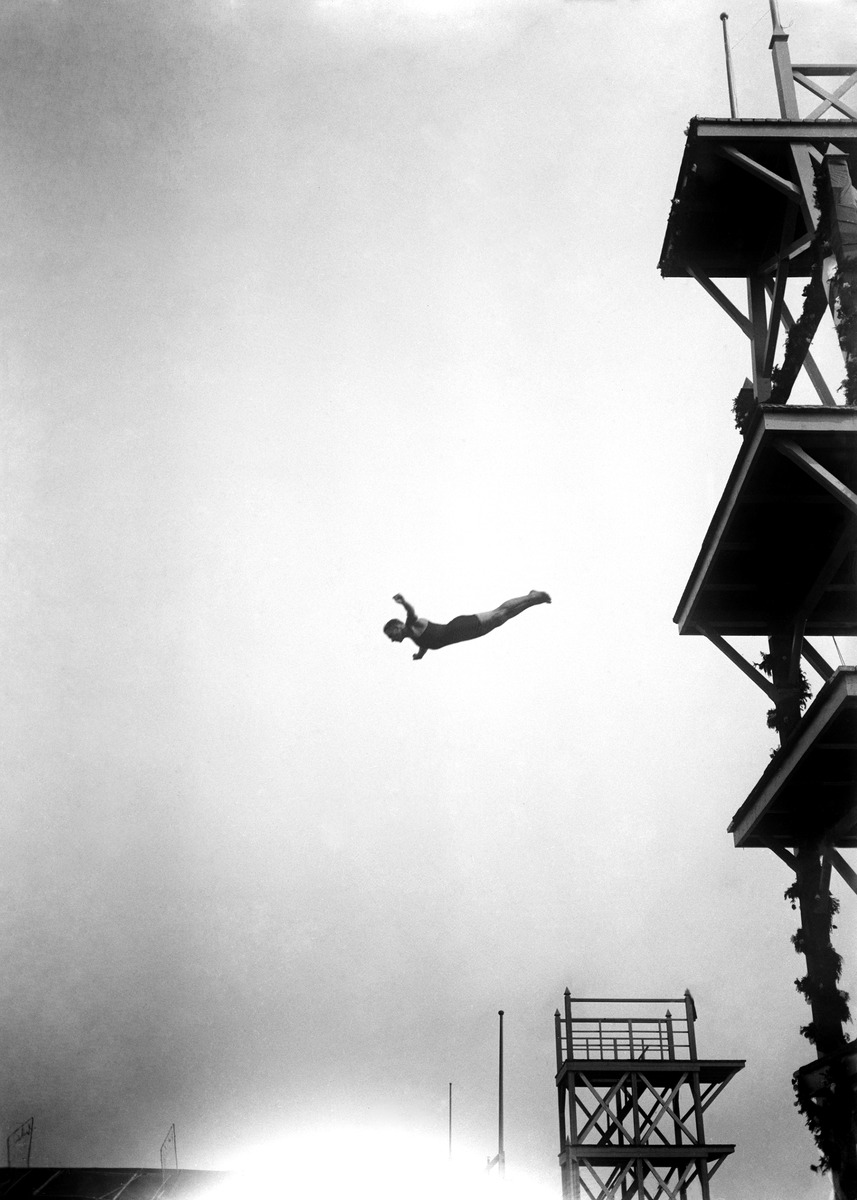
Uimahyppy tornista, Ursinin uimalaitos noin 1900
sisällön kuvaus: Uimahyppy tornista, Ursinin uimalaitos noin 1900. mustavalkoinen
Ajankohta: kuvausaika n.1900
Paikka: Suomi, Uusimaa, Helsinki, Eira Helsinki, Ursinin kallio
Aiheet: uimahypyt uinti, uimalat uimalaitokset